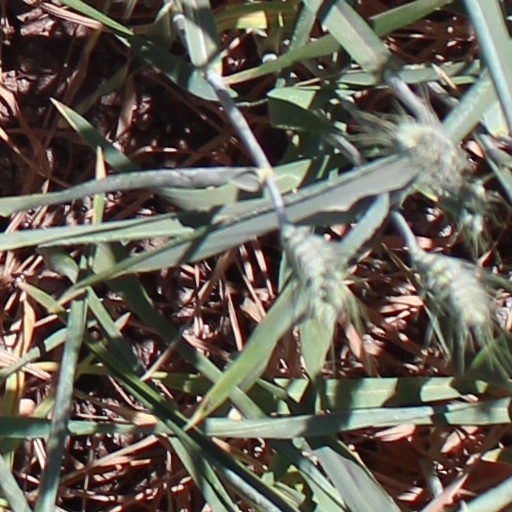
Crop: wheat